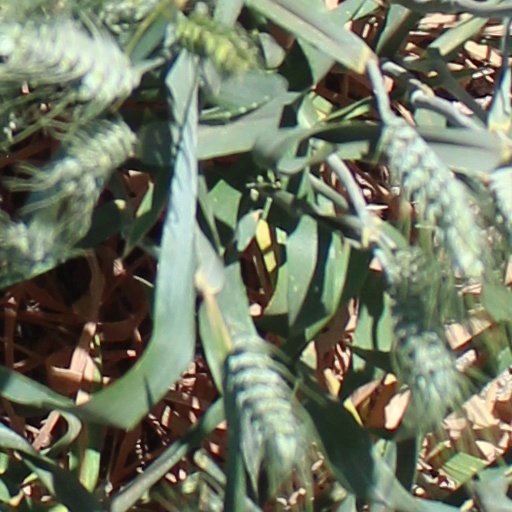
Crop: wheat